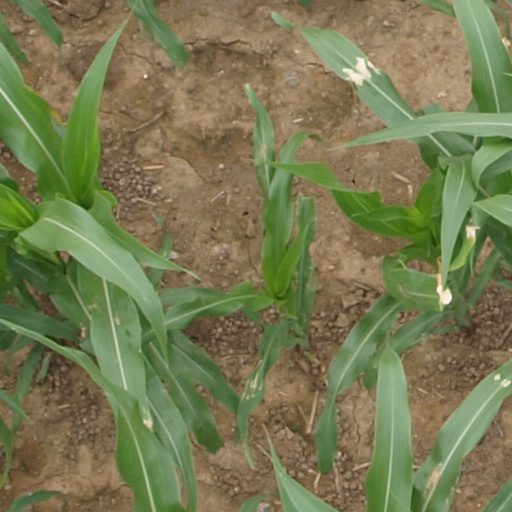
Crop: maize; corn